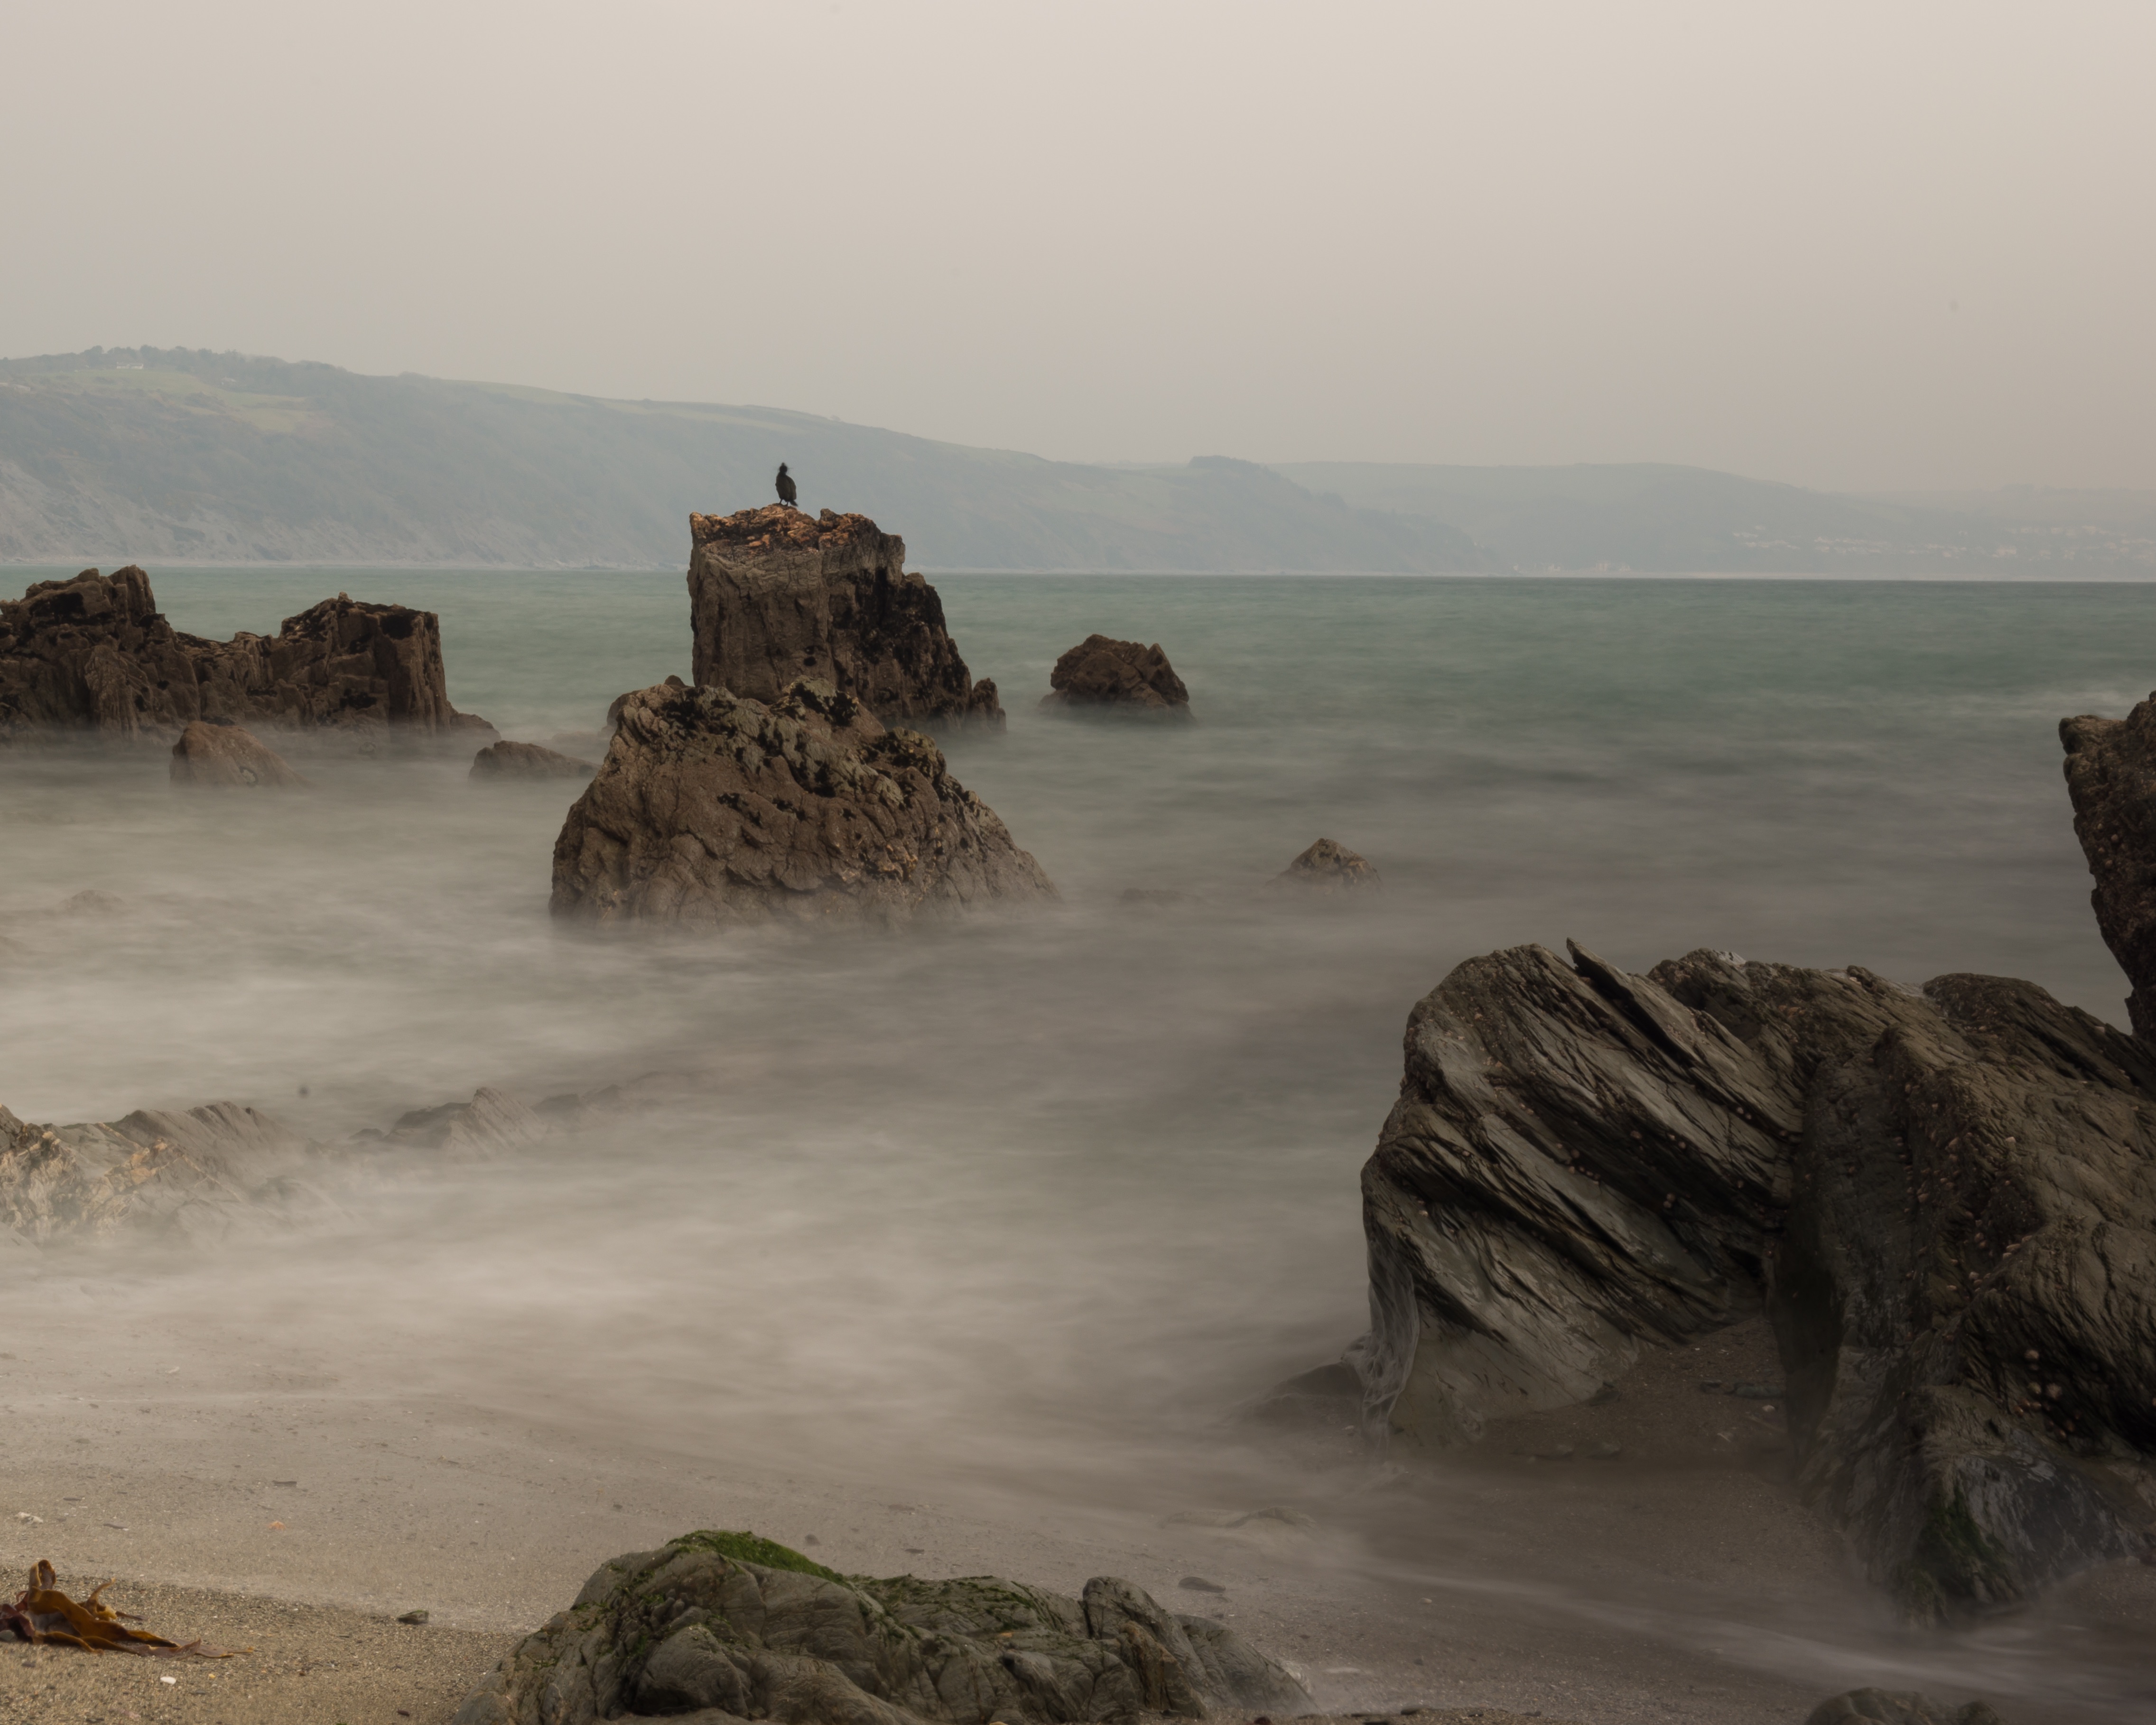
beach, landscape, sea, coast, water, sand, rock, ocean, morning, shore, wave, cliff, cove, bay, terrain, material, body of water, geology, cape, natural environment, geographical feature, atmospheric phenomenon, wind wave